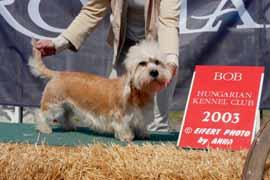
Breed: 211-n000052-Dandie_Dinmont